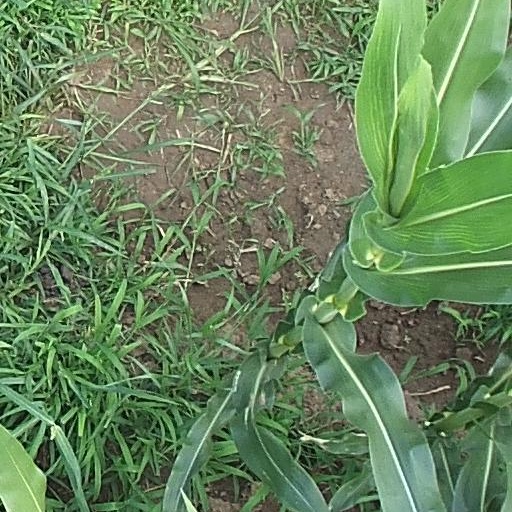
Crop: maize; corn